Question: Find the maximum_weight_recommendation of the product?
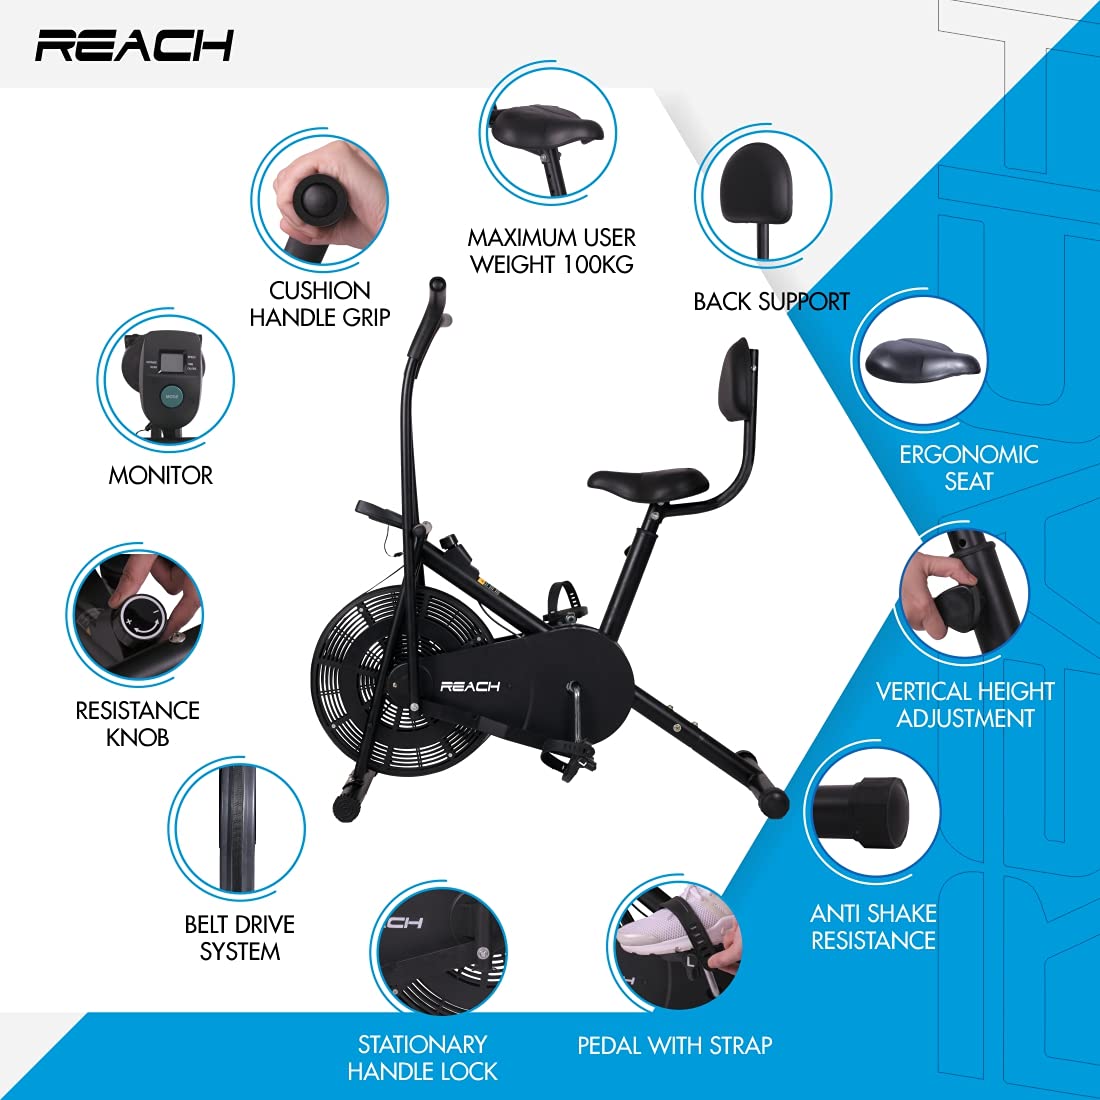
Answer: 100 kilogram